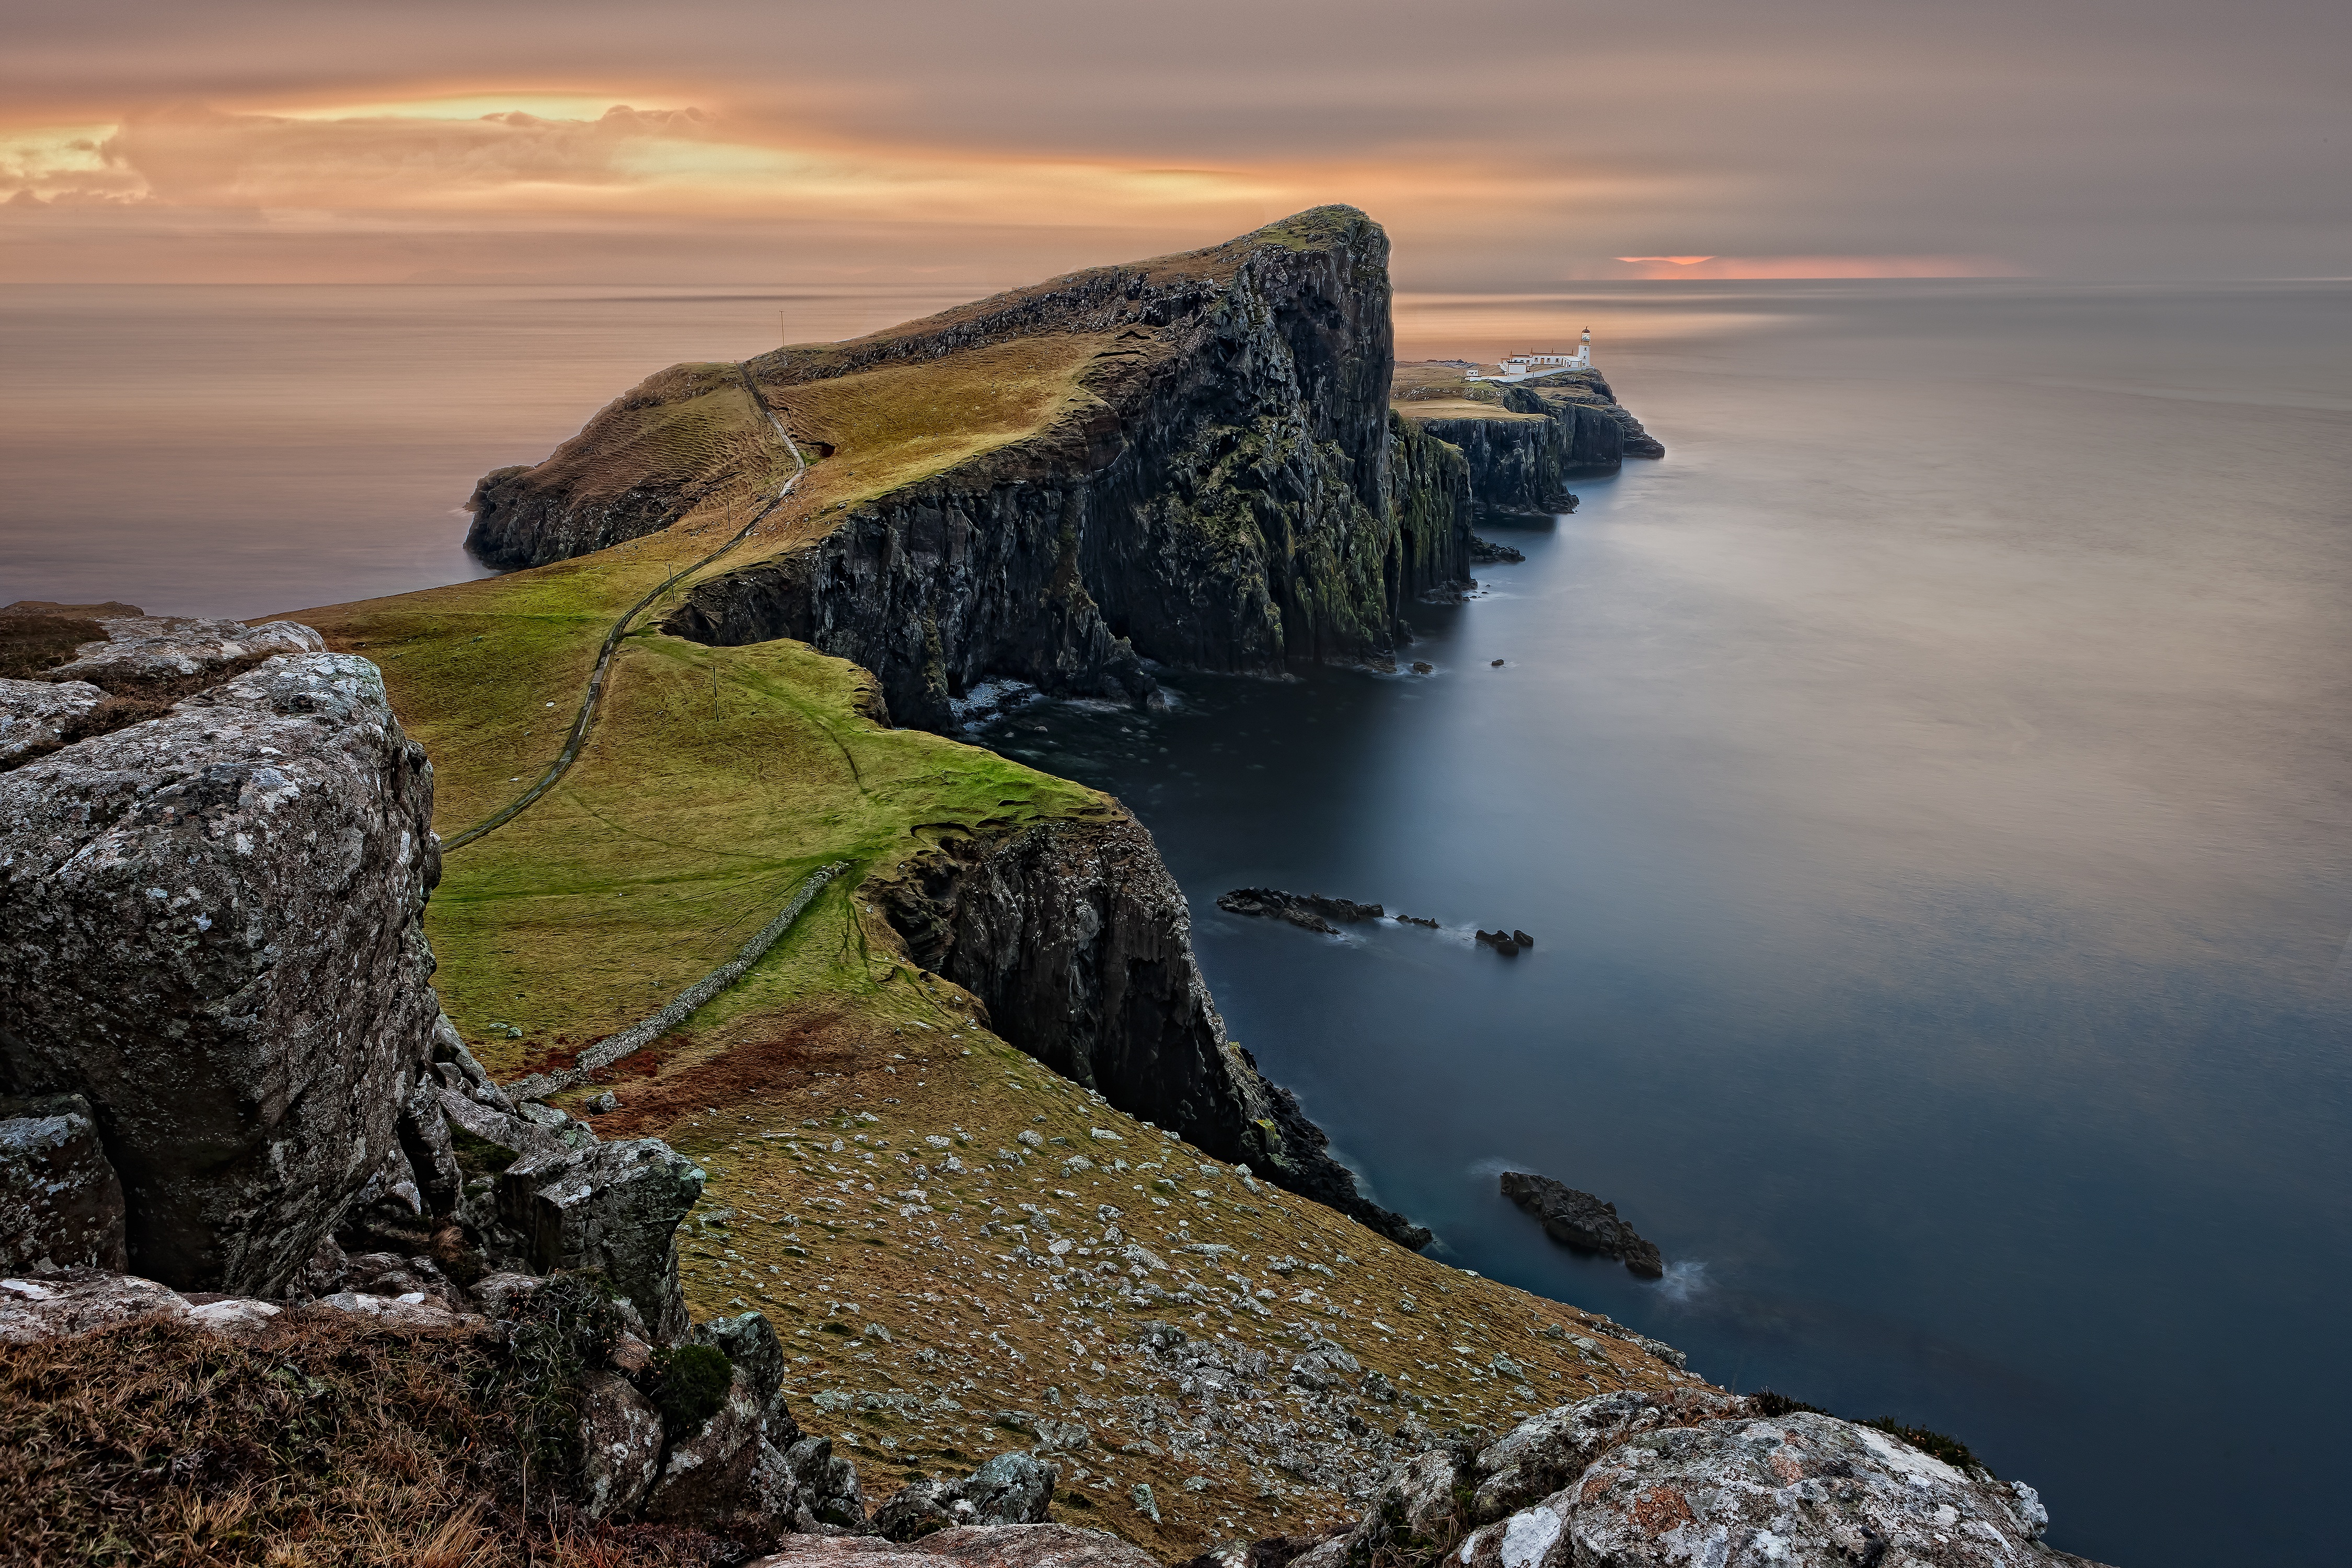
landscape, sea, coast, water, nature, rock, ocean, horizon, mountain, cloud, lighthouse, sunrise, sunset, morning, hill, shore, wave, dawn, cliff, dusk, cove, reflection, tower, pasture, bay, terrain, body of water, scotland, loch, cape, isle of skye, neist point